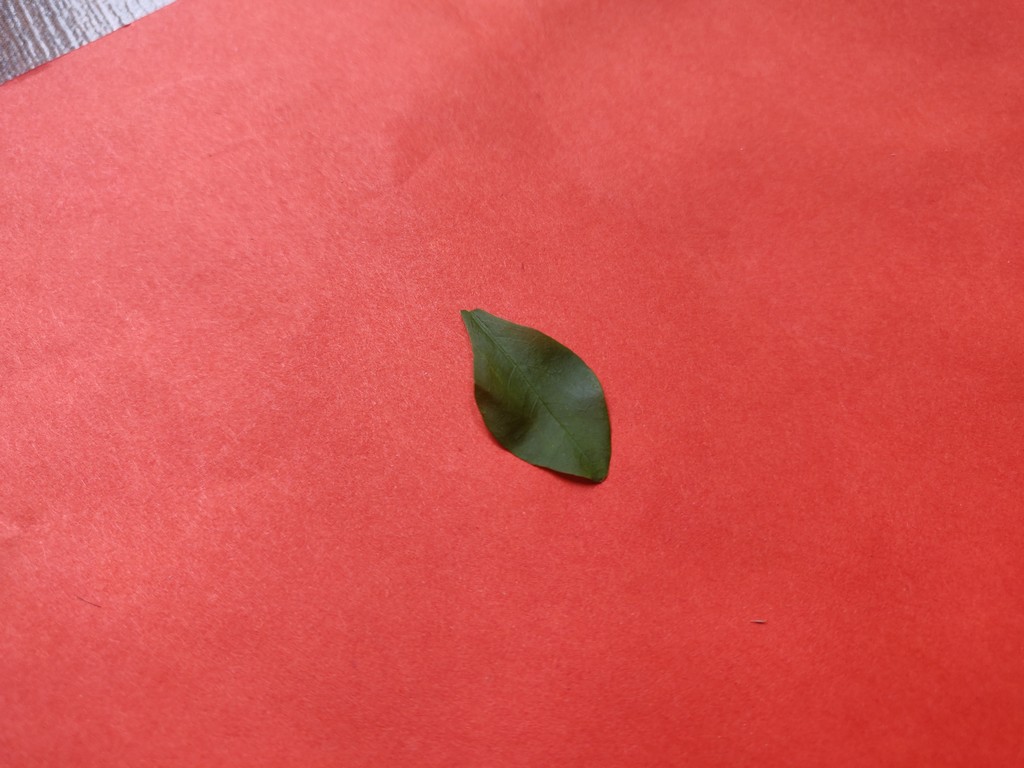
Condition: Healthy
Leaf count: single
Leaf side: front